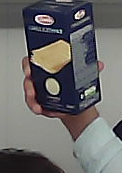
Product: barilla_lasagne